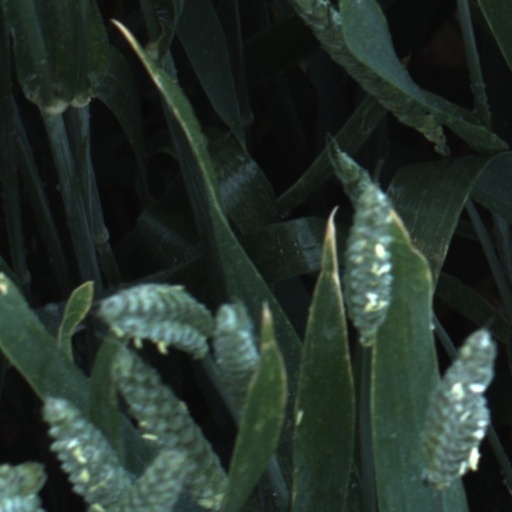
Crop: wheat